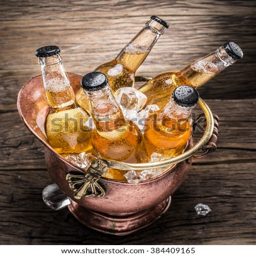
cold bottles of beer in the brazen bucket on the wooden table .